London Midland

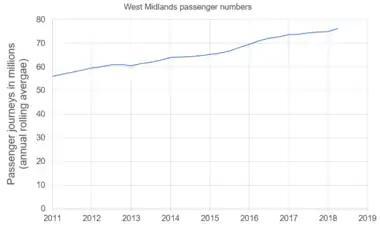
Passenger numbers on the West Midlands franchise from 2010–11 to 2018/19 Q1.

During 2010, London Midland remarked on the high frequency of breakdowns across its fleet, attributing this poor performance as having been primarily due to the outdated rolling stock that it had inherited and was in the process of replacing. In autumn and winter 2012, a significant volume of services suffered cancellations, which was reportedly due to an acute shortage of available train drivers.